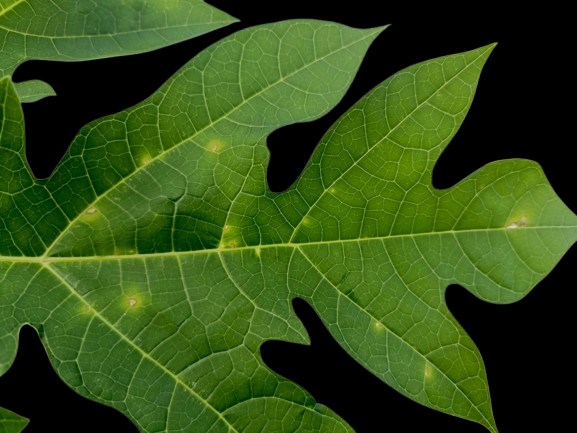
Crop: Papaya
Label: Pathogen_symptoms